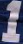
Number: 1